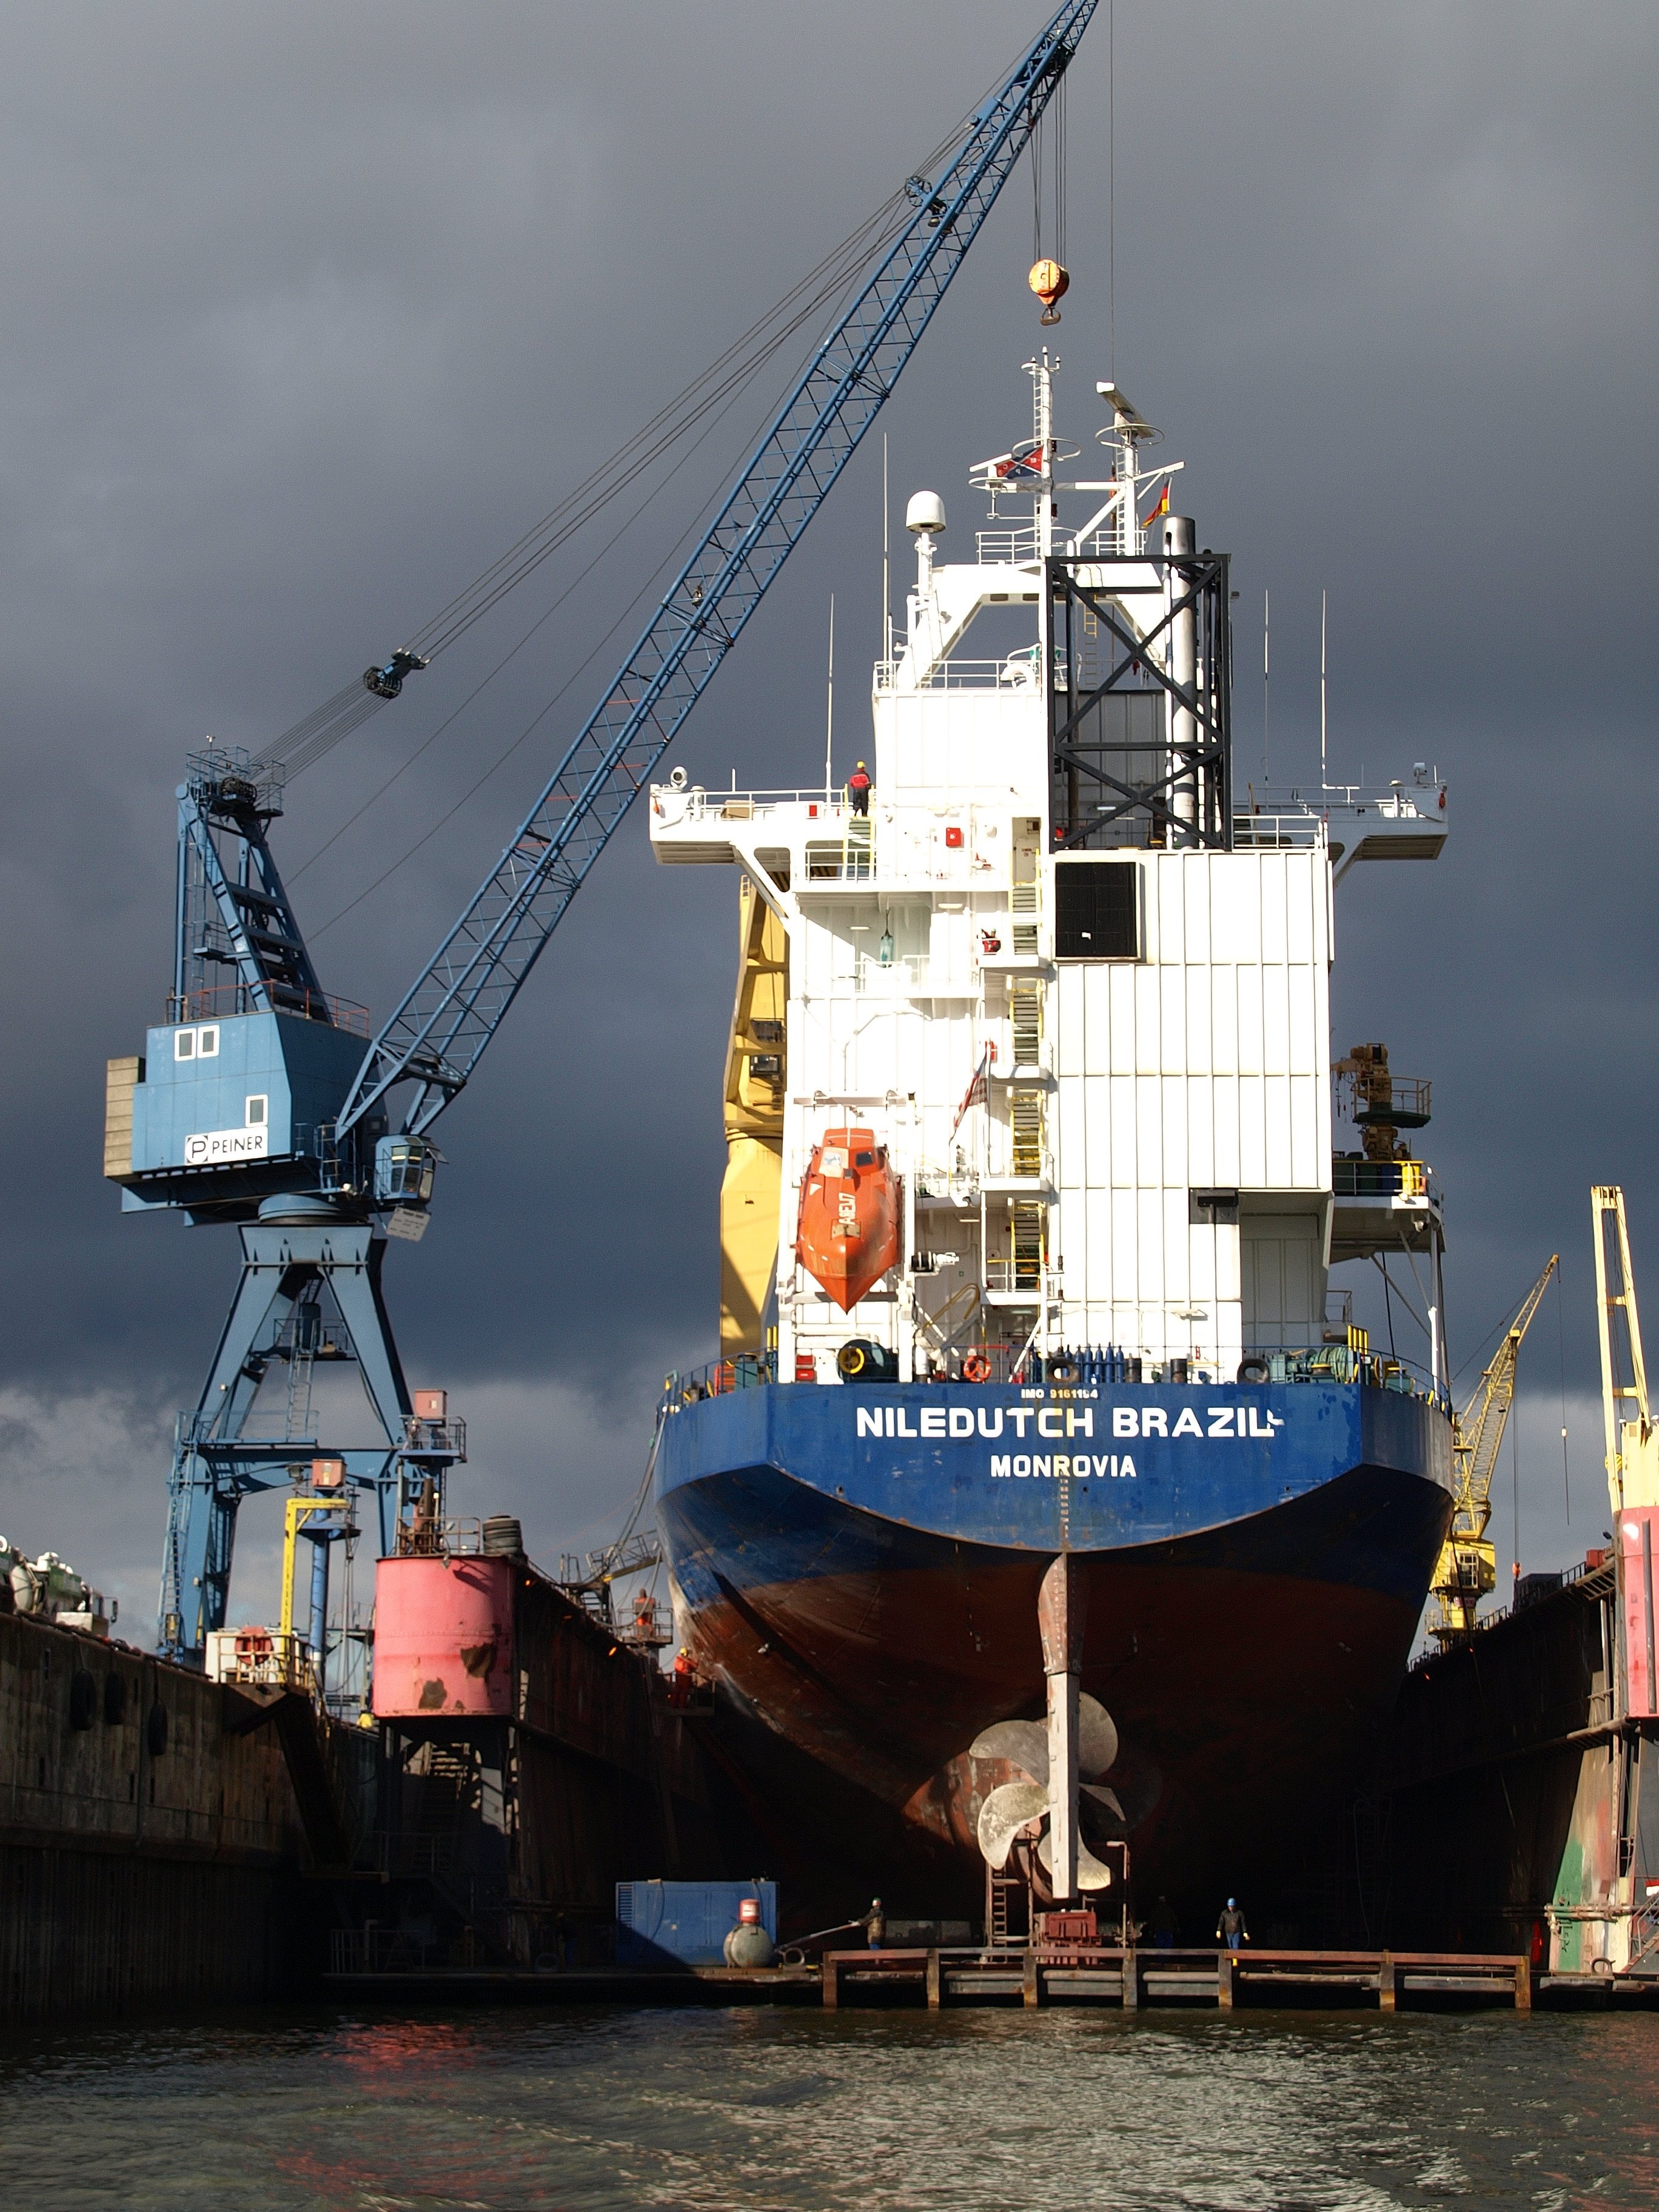
sea, boat, ship, vehicle, harbor, port, infrastructure, shipyard, tugboat, watercraft, elbe, hamburg, container ship, fishing vessel, dry dock, freight transport, bulk carrier, jackup rig, offshore drilling, crane vessel floating, floating dock, norderwerft